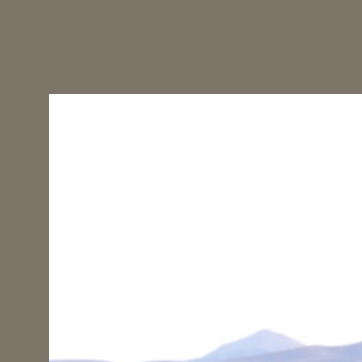
Material: sky